Gejang

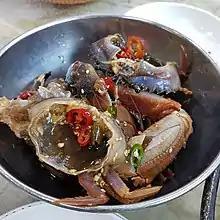
Ganjang gejang

The term "ganjang gejang" (soy sauce marinated crab) became popular in South Korea south of the 38th parallel after yangnyeom gejang (spicy marinated crab) gained popularity in the 1980s. There are two main types of gejang that became popular in South Korea from the 1990s, differentiated by their marinades: the soy sauce-based ganjang gejang and the spicy yangnyeom gejang made with a chili seasoning. Typically, these dishes are eaten raw without heating. They are often referred to as "rice thieves" because they pair so well with rice. The most delicious blue crabs are considered to be those caught from December to June for females, and from July to October for males, although the timing can vary by species. Outside these periods, rapidly frozen crabs may be used. Gejang is served in seafood and barbecue restaurants across South Korea, and there are also specialized gejang restaurants. It is sold in department store delis and markets as well. According to the South Korean Ministry of Unification's "Specialist Written Unification Food Recipe" on December 20, 2021, the Korean-style ganjang gejang popular in Japan does not exist in North Korea. Instead, North Korean gejang is characterized by the use of "dry soy sauce." This unique North Korean ingredient is a solid form of soy sauce, which is not yet used in South Korean cuisine. North Korean gejang is not cooked, so it is best to use richly flavored brewed soy sauce to enhance its taste and aroma. Yangnyeom gejang is a seasoned crab dish, and as people began to refer to it as such, the existing gejang became known as ganjang gejang. The commercialization of ganjang gejang began when several Korean celebrities started businesses under their names. Notably, the entertainer Kim Soo-mi was involved. As Korean celebrities promoted ganjang gejang, interest in the dish grew, leading to the establishment of ganjang gejang restaurants and increased consumption. In the 21st century, ganjang gejang has gained global popularity. It is particularly well-known in Japan, where it is highly recognized. The Japanese interest in ganjang gejang stems from the similarities in food culture, such as the use of soy sauce, rice, and seafood. Additionally, it was an unfamiliar type of food in Japan, and after the "Winter Sonata" boom, Japanese tourists visiting Korea often included ganjang gejang in their dining experiences. Consequently, some ganjang gejang restaurants in Seoul specifically target Japanese customers and offer services in Japanese. Since the 21st century, ganjang gejang has also become known in the United States and Western Europe, and it is now a common dish for visitors to Korea to try.